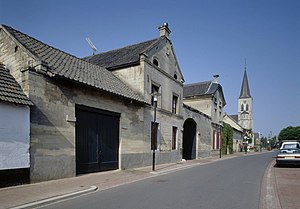
Eijsden-Margraten / Galleri
Eijsden-Margraten er en kommune og en by, beliggende i den sydlige provins Limburg i Nederlandene. Kommunens areal er på 78,32 km², og indbyggertallet er på 24.995 pr. 1 maj 2014. Kommunen grænser op til Maastricht, Valkenburg aan de Geul, Gulpen-Wittem, Voeren, og Wezet.